Murders of Andrew Robb and David McIlwaine

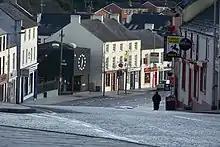
Tandragee, County Armagh, where Andrew Robb and David McIlwaine had gone on Friday night 18 February 2000

At 1:30 a.m. on Saturday 19 February 2000, Protestant acquaintances, Andrew Robb, a 19-year-old unmarried father, and David McIlwaine (known to his friends as "Mackers"), an 18-year-old graphic design student at Lurgan Tech, both of Portadown, had left "The Spot" nightclub in Tandragee together with three others after spending Friday night out. The club was then being managed by Willie Frazer, well known as a loyalist victims' advocate and political activist, who has since suggested that the killings were linked to a threat posed to him by the UVF. Billy Wright had reportedly frequented the nightclub before his imprisonment and death.